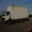
Label: truck